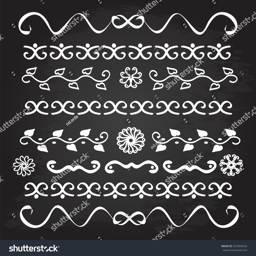
hand - drawn white elements on the blackboard .